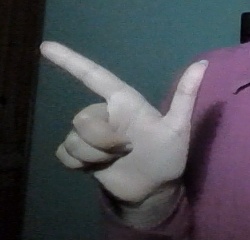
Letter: yaa